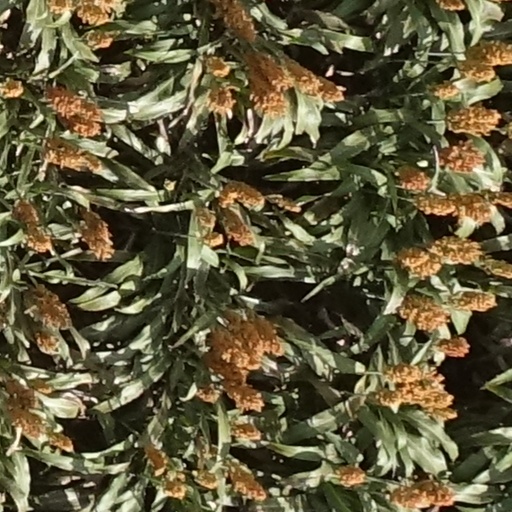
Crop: sorghum